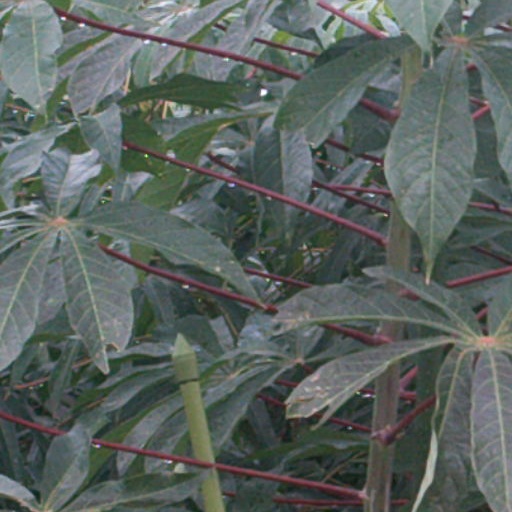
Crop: cassava